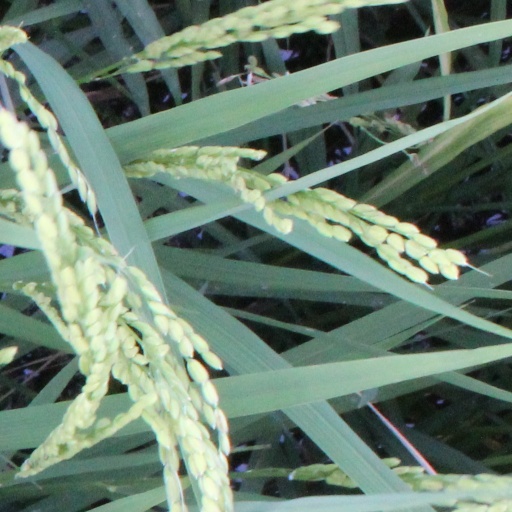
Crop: rice